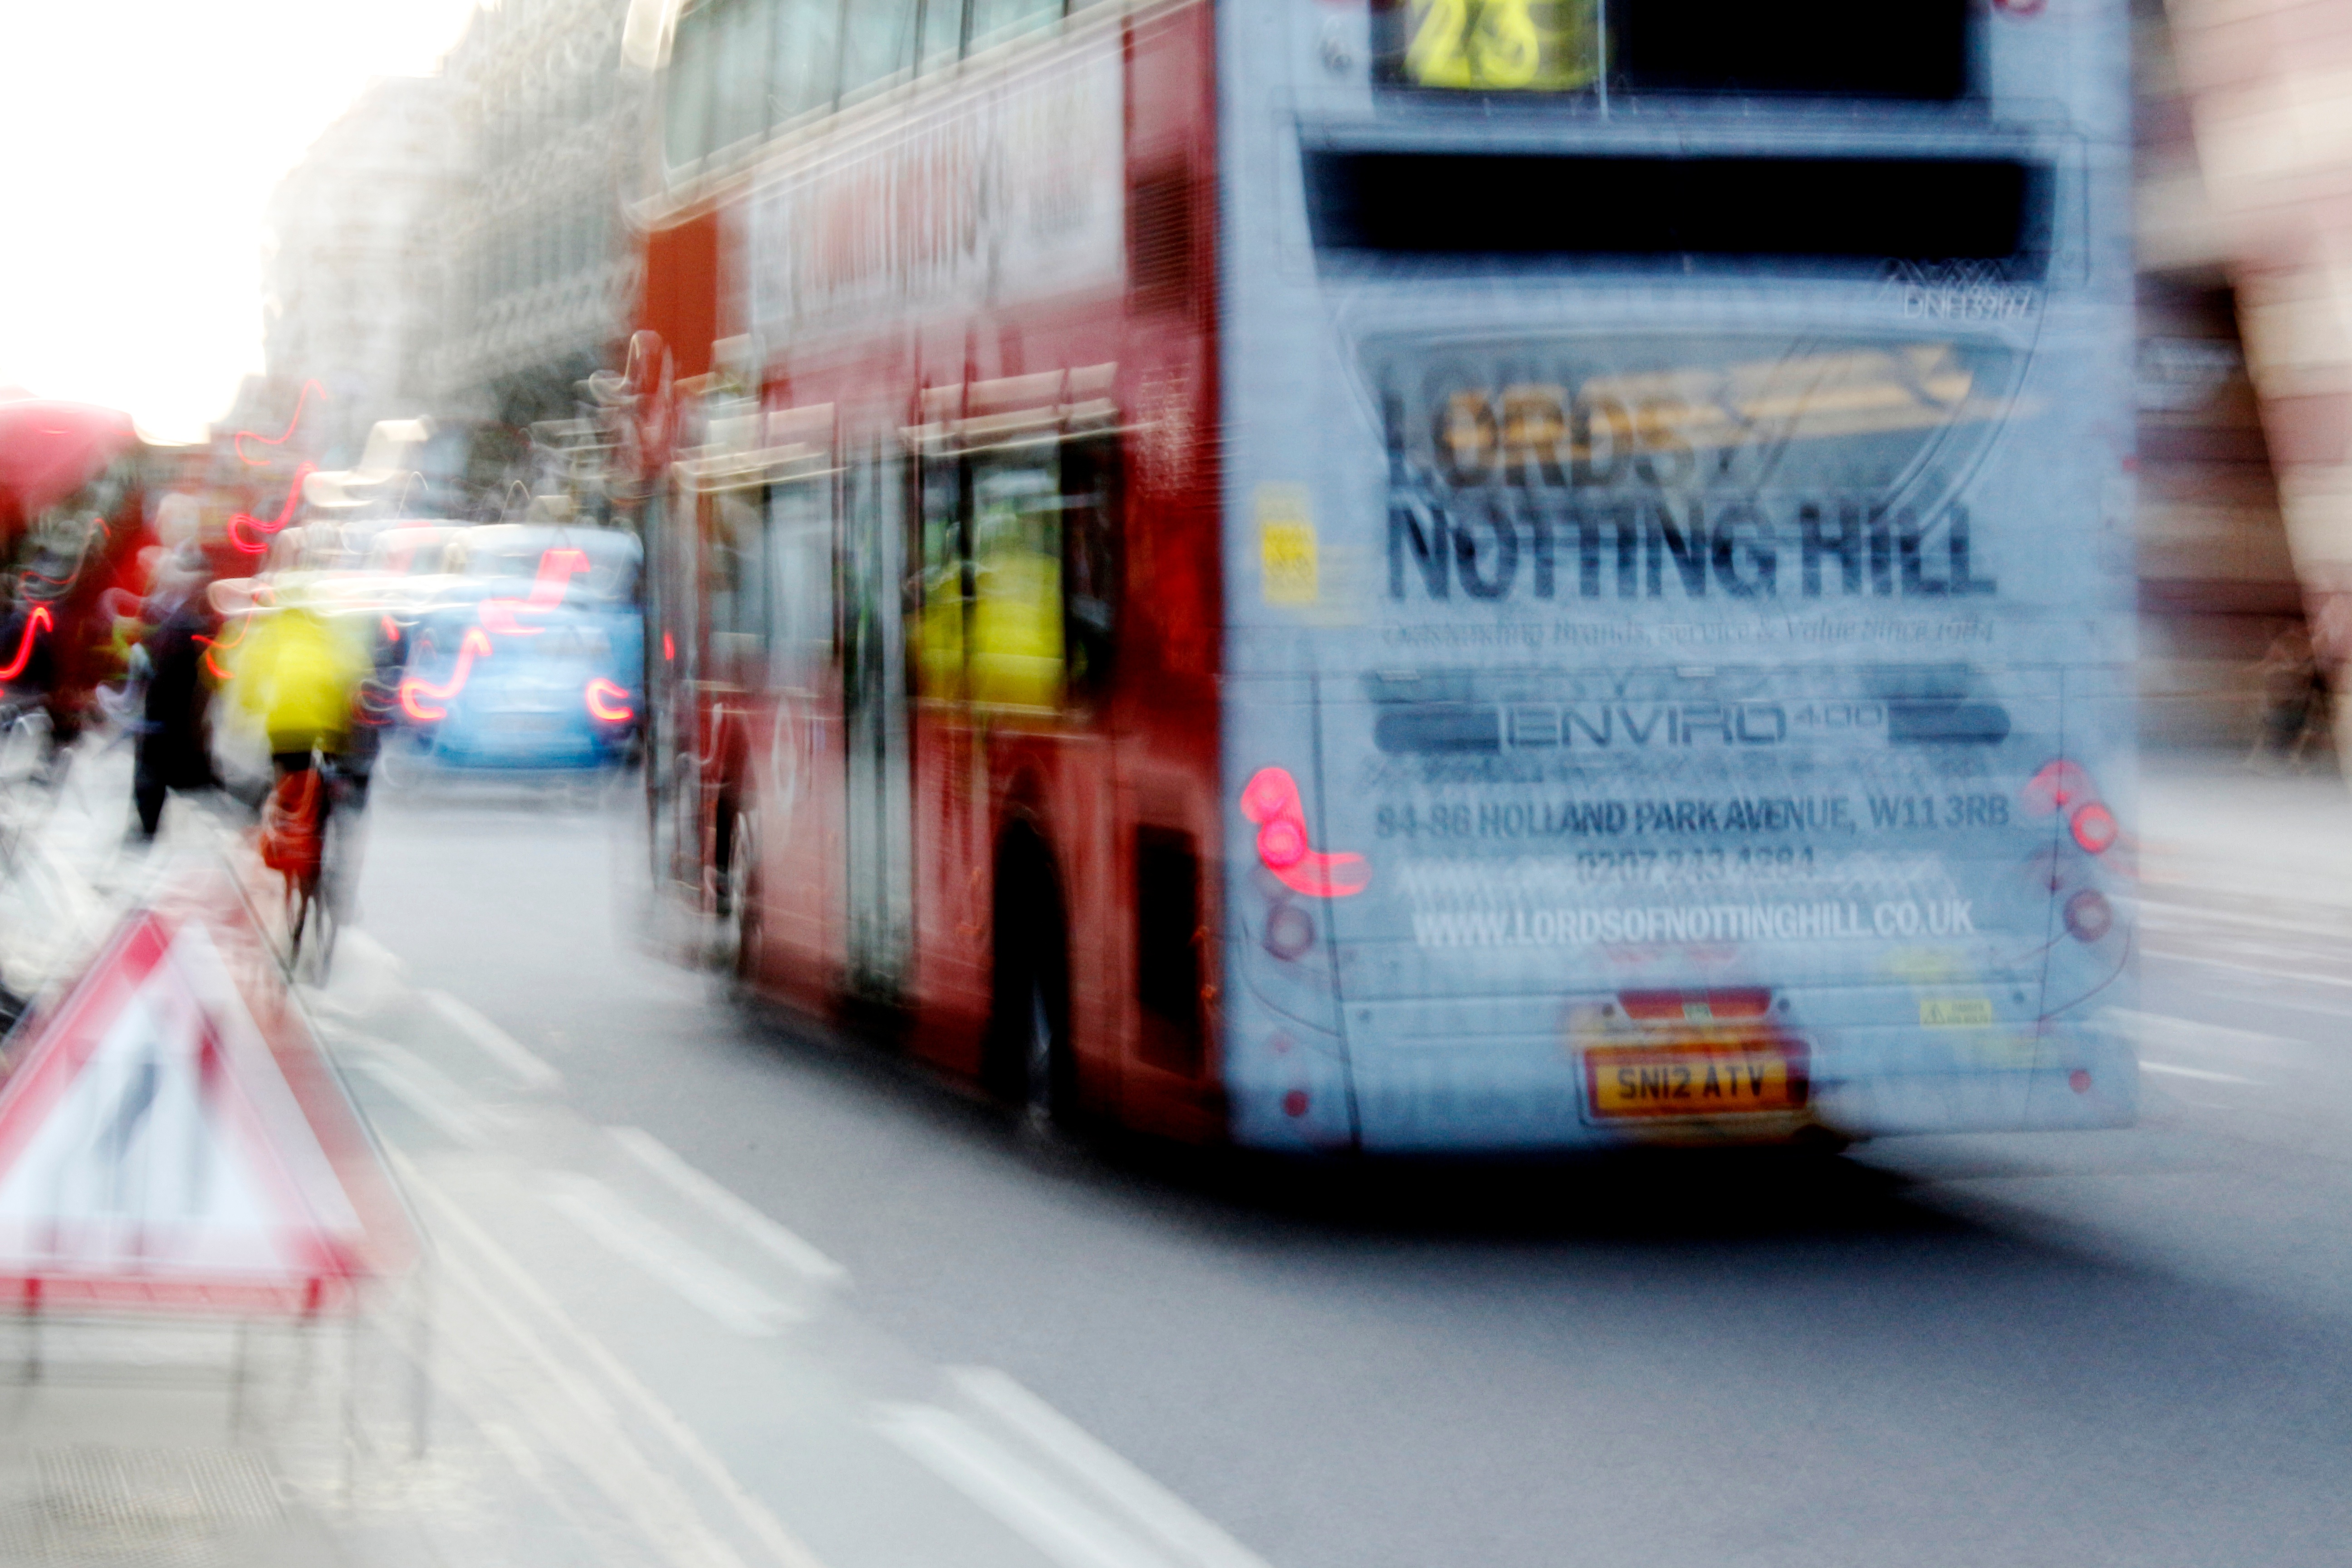
pedestrian, advertising, transport, vehicle, public transport, bus, land vehicle